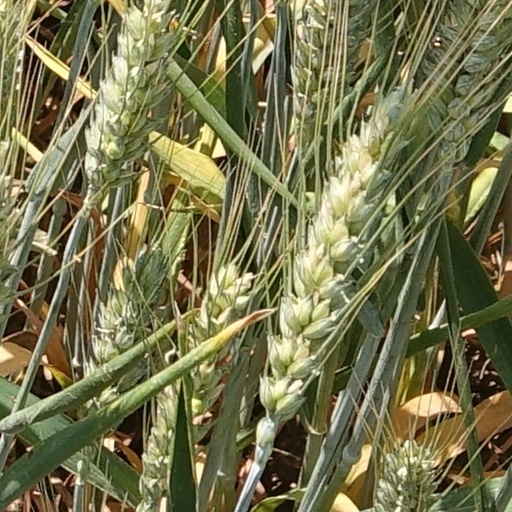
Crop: wheat